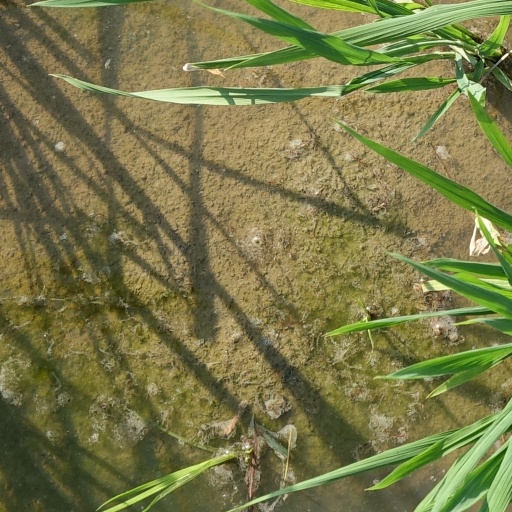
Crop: rice